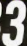
Number: 3